Michael Brunnock

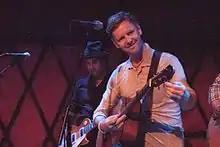

Michael Brunnock (born 1 September 1964) is an Irish singer-songwriter, and musician. He is known as having been a member of the Irish bands Little Palace and The Van Winkles, and performed with Dead Can Dance's Brendan Perry. After moving to New York, Brunnock gained critical acclaim as a solo artist when he worked with Record producer, Pat Dillett and also The Ceasars.